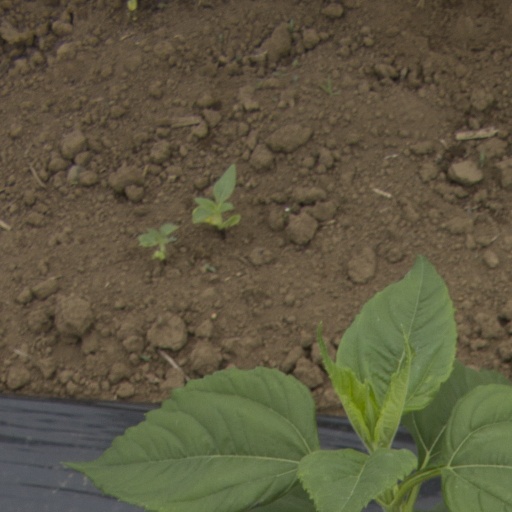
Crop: Jerusalem artichoke